Jordan Richards (American football)

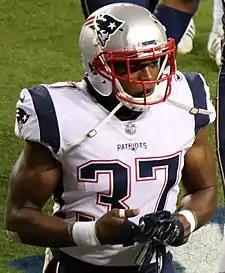
Richards with the New England Patriots in 2017

Jordan Hugh Richards (born January 21, 1993) is an American former professional football player who was a safety in the National Football League (NFL). He played college football for the Stanford Cardinal and was selected by the New England Patriots in the second round of the 2015 NFL draft.